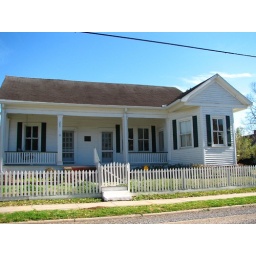
A perfect little house with a white picket fence in Washington, La.